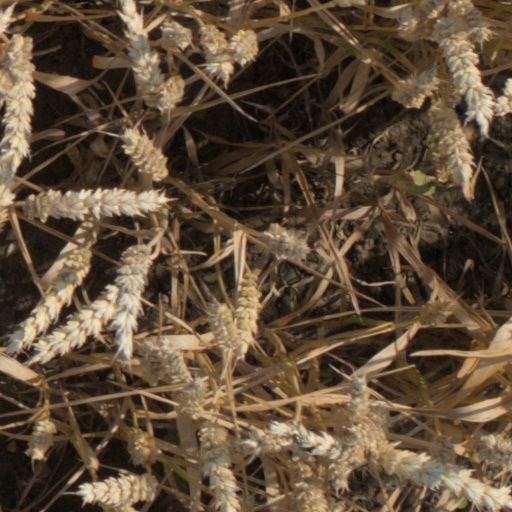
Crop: wheat